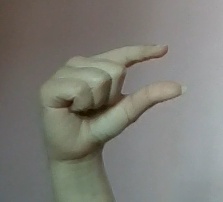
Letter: dal